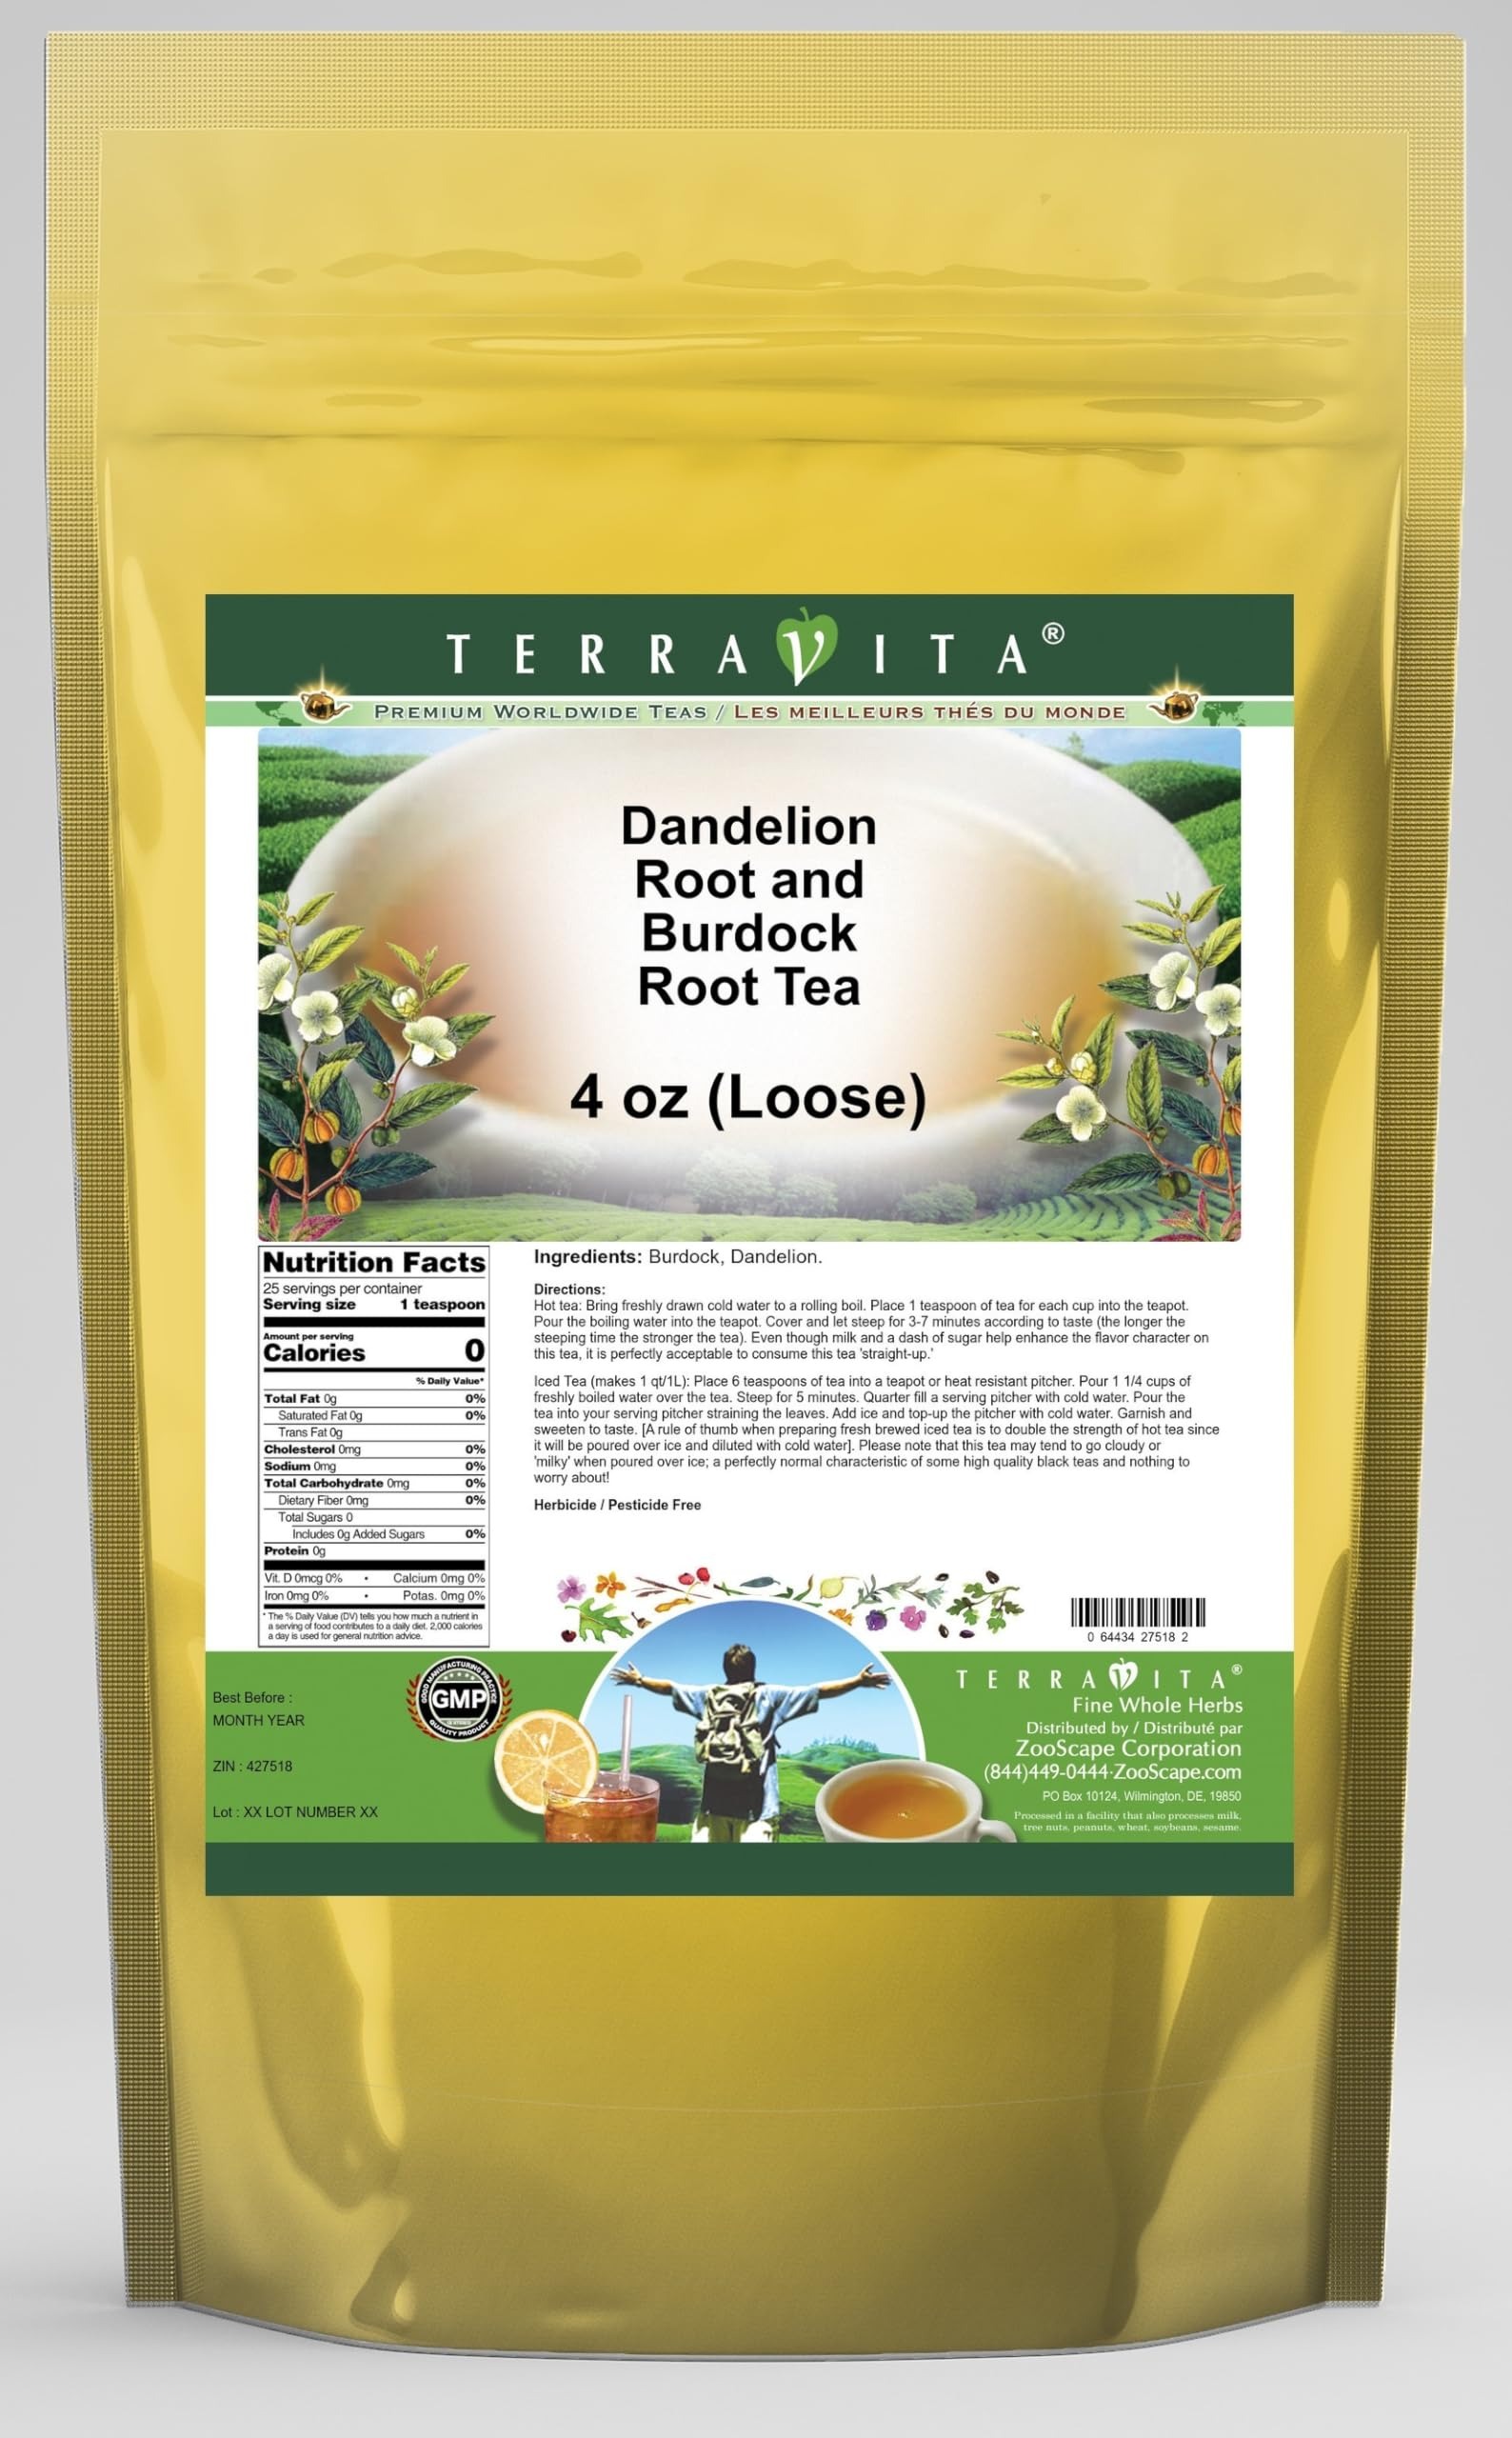
Item Name: Dandelion Root and Burdock Root Tea (Loose) (4 oz, ZIN: 427518) - 3 Pack
Bullet Point 1: Dandelion Root and Burdock Root Tea (Loose) (4 oz, ZIN: 427518)
Bullet Point 2: No fillers.
Bullet Point 3: Manufacturer: TerraVita
Bullet Point 4: Size: 4 oz
Bullet Point 5: Loose Leaf Herbal Tea - Packed in a convenient upright pouch!
Product Description: Dandelion Root and Burdock Root Tea (Loose) (4 oz, ZIN: 427518)<BR><BR>Packaged in the United States in a GMP certified facility (Good Manufacturing Practice).<BR><BR>No fillers.<BR><BR>Manufacturer: TerraVita<BR><BR>Size: 4 oz<BR><BR>Loose Leaf Herbal Tea - Packed in a convenient upright pouch!<BR><BR>Ingredients: Burdock, Dandelion
Value: 12.0
Unit: Ounce

Price: 54.96